EPROM

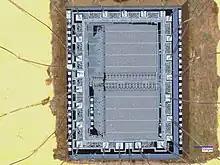
K573RF1

The switching state of the field-effect transistor is controlled by the voltage on the control gate of the transistor. Presence of a voltage on this gate creates a conductive channel in the transistor, switching it on. In effect, the stored charge on the floating gate allows the threshold voltage of the transistor to be programmed.